Health in Tajikistan

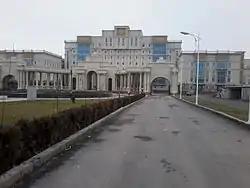
The biggest hospital in Central Asia is in Tajikistan.

The years following independence (achieved in 1991) were associated with significant deterioration of the population’s health status. This was driven by a rise in both communicable and non-communicable diseases and declining access to health services, especially for the poor.